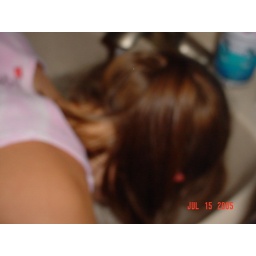
lol her and abs filled the sink w/ water and would stick their heads in it.. weirdos!